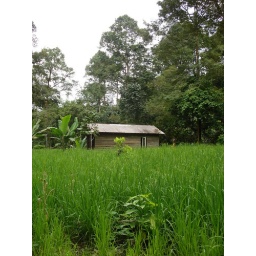
Little house in the middle of the padi field